CIMIC Group

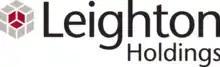
Logo used prior to April 2015

Founded in 1949 by Stanley Leighton, Leighton Holdings was first listed on the Melbourne Stock Exchange in 1962. The company formed Leighton Asia, based in Hong Kong, in 1975.